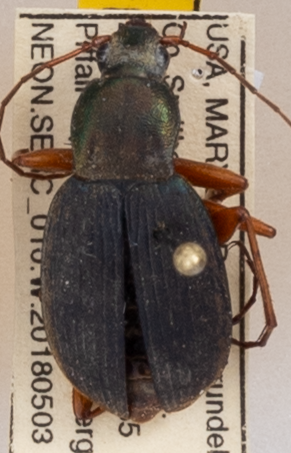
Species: Chlaenius aestivus
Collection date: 2018-05-03
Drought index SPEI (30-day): -0.452
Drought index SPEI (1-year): -0.33
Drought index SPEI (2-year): -0.42